Santacruz–Chembur Link Road

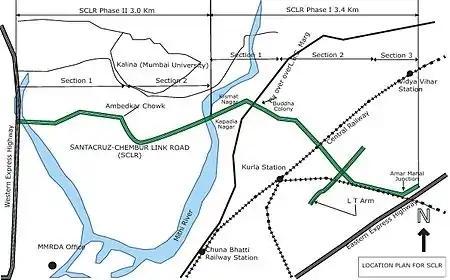
SCLR location map.

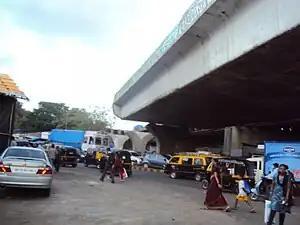
The SCLR under construction in Amar Mahal.

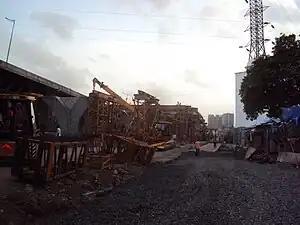
The SCLR under construction in Amar Mahal.

The SCLR was commissioned in 2003 under the World Bank-funded MUTP, and was originally scheduled to be completed by November 2004. The SCLR and JVLR projects were initially entrusted to the Public Works Department (PWD). Responsibility for the project was later transferred to the Maharashtra State Road Development Corporation (MSRDC), and the Mumbai Metropolitan Region Development Authority (MMRDA) was appointed as the nodal agency. The SCLR project was implemented in two phases. The first phase was executed by the MSRDC and the second phase was executed by the Brihanmumbai Municipal Corporation (BMC). Phase I comprises the section from the east end of the 6-lane Mithi River Bridge up to the Amar Mahal Junction of the Eastern Express Highway. Phase II consists of the 3 km section from the WEH to the Mithi River. Phase I was funded by the World Bank, while Phase II was financed by the MMRDA with its own funds.